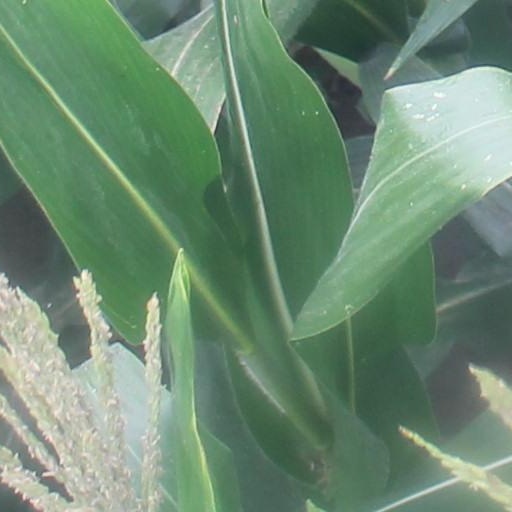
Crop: maize; corn